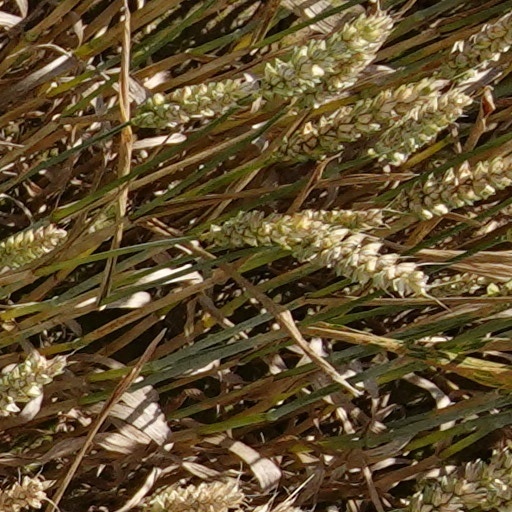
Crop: wheat